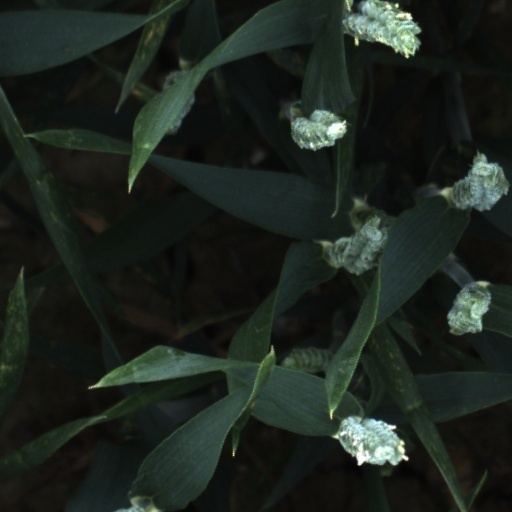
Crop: wheat